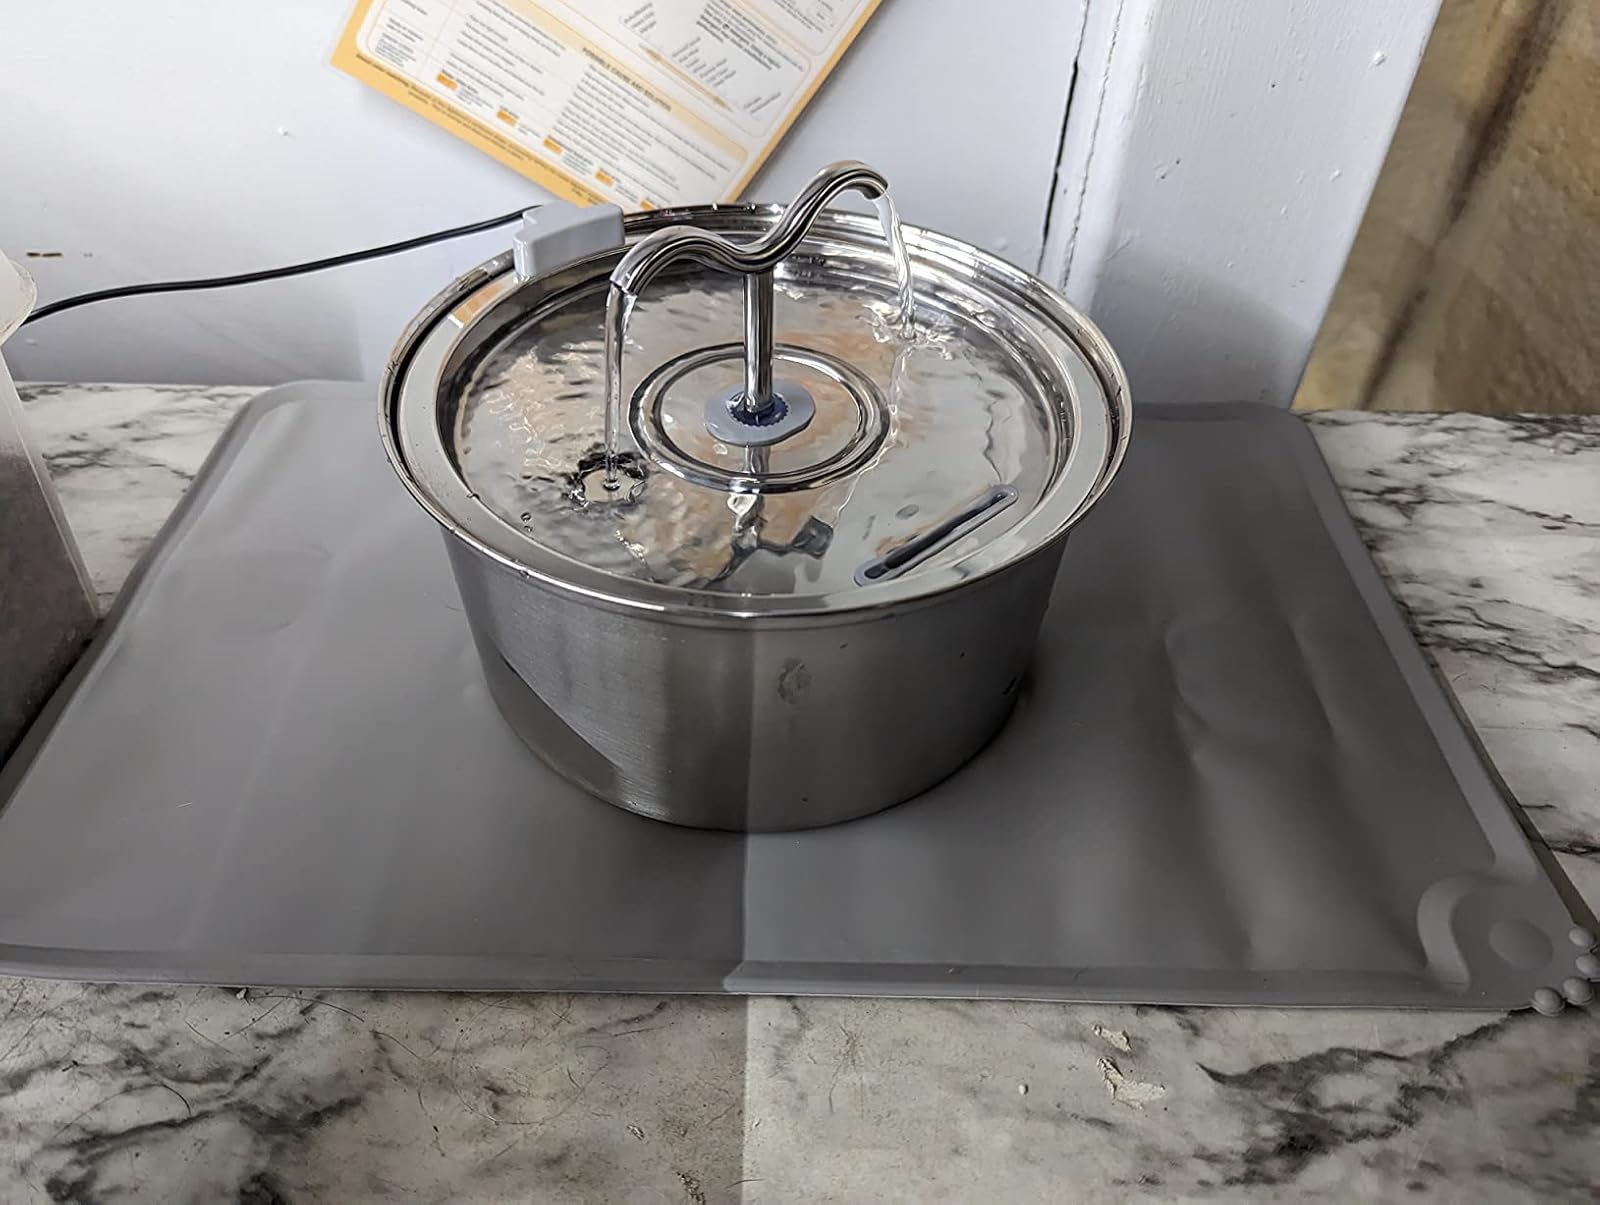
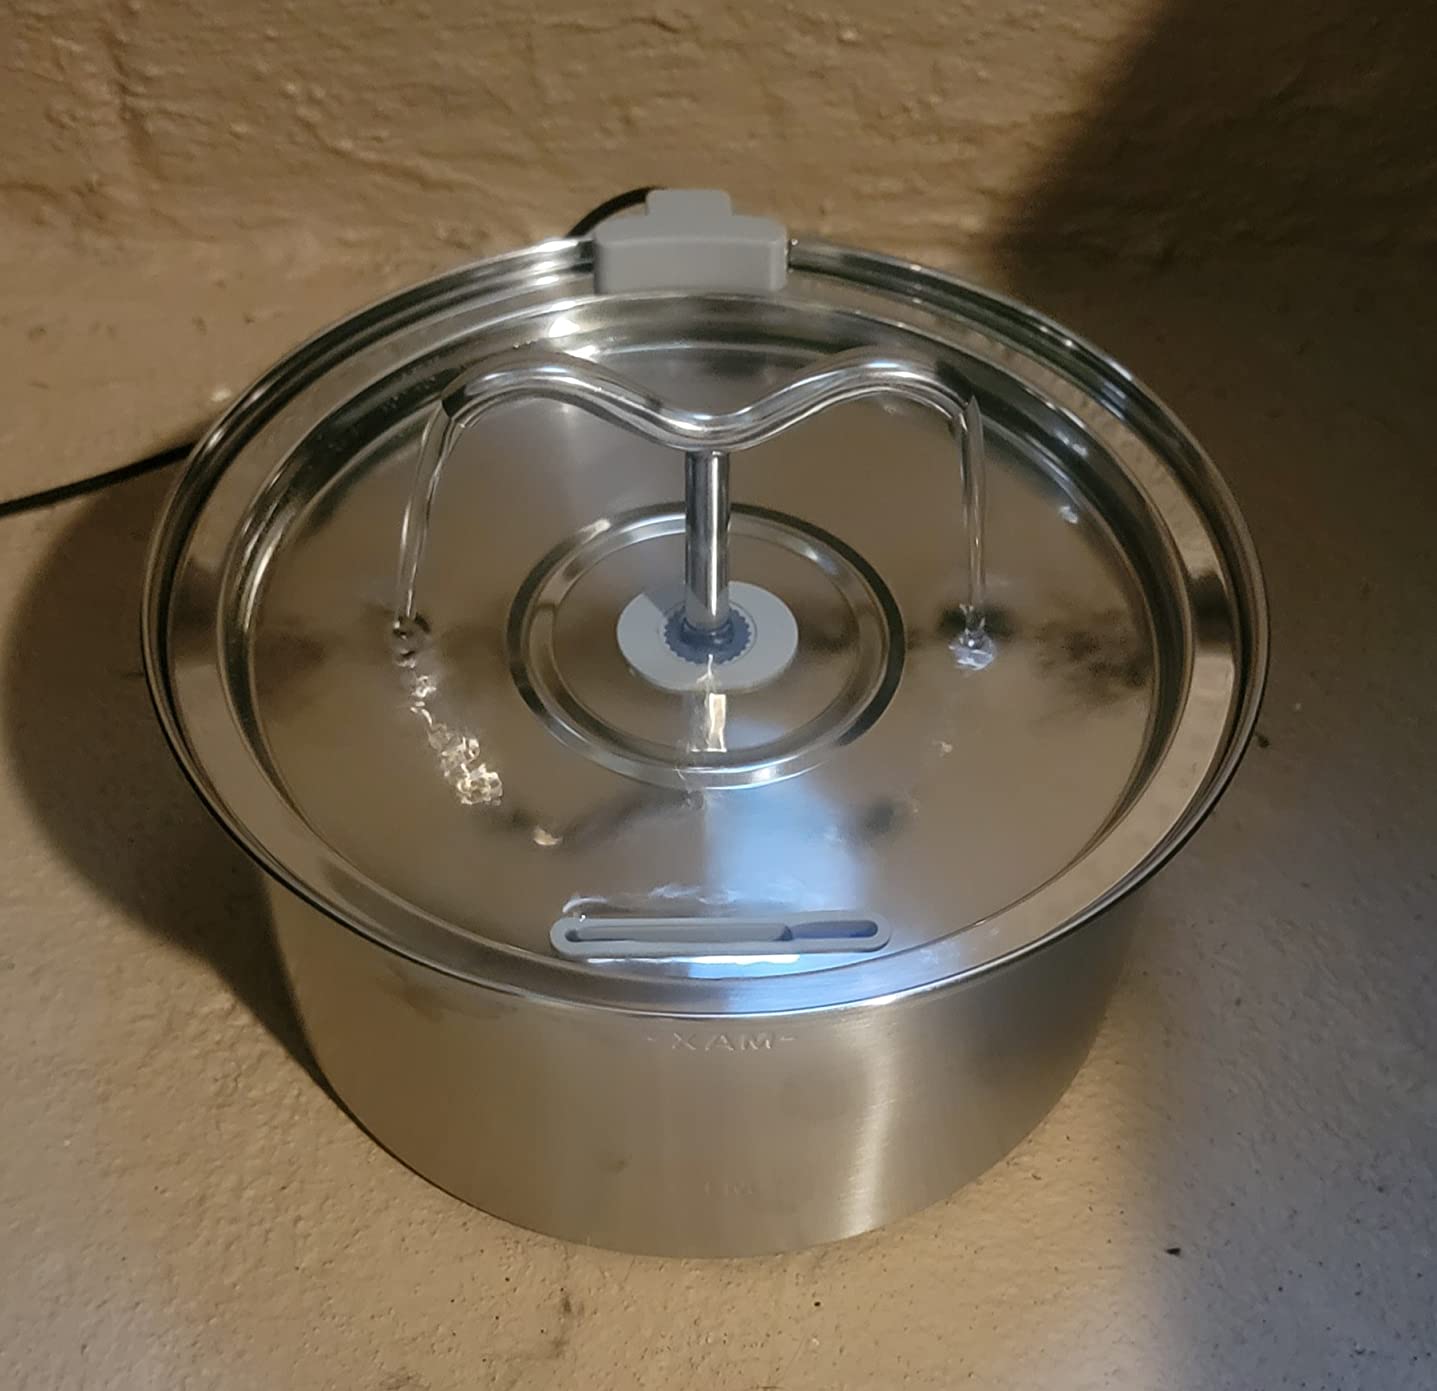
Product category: items_bowl
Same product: yes